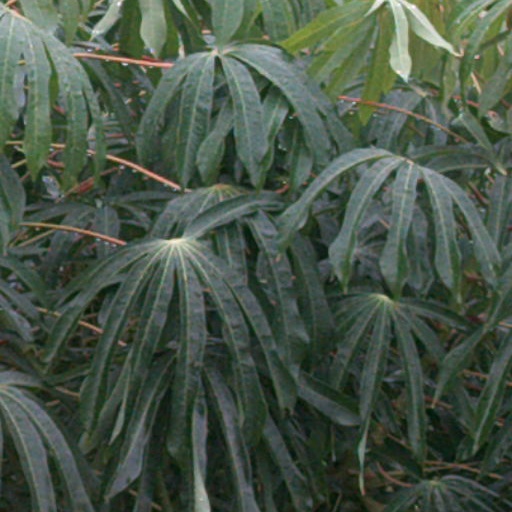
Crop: cassava